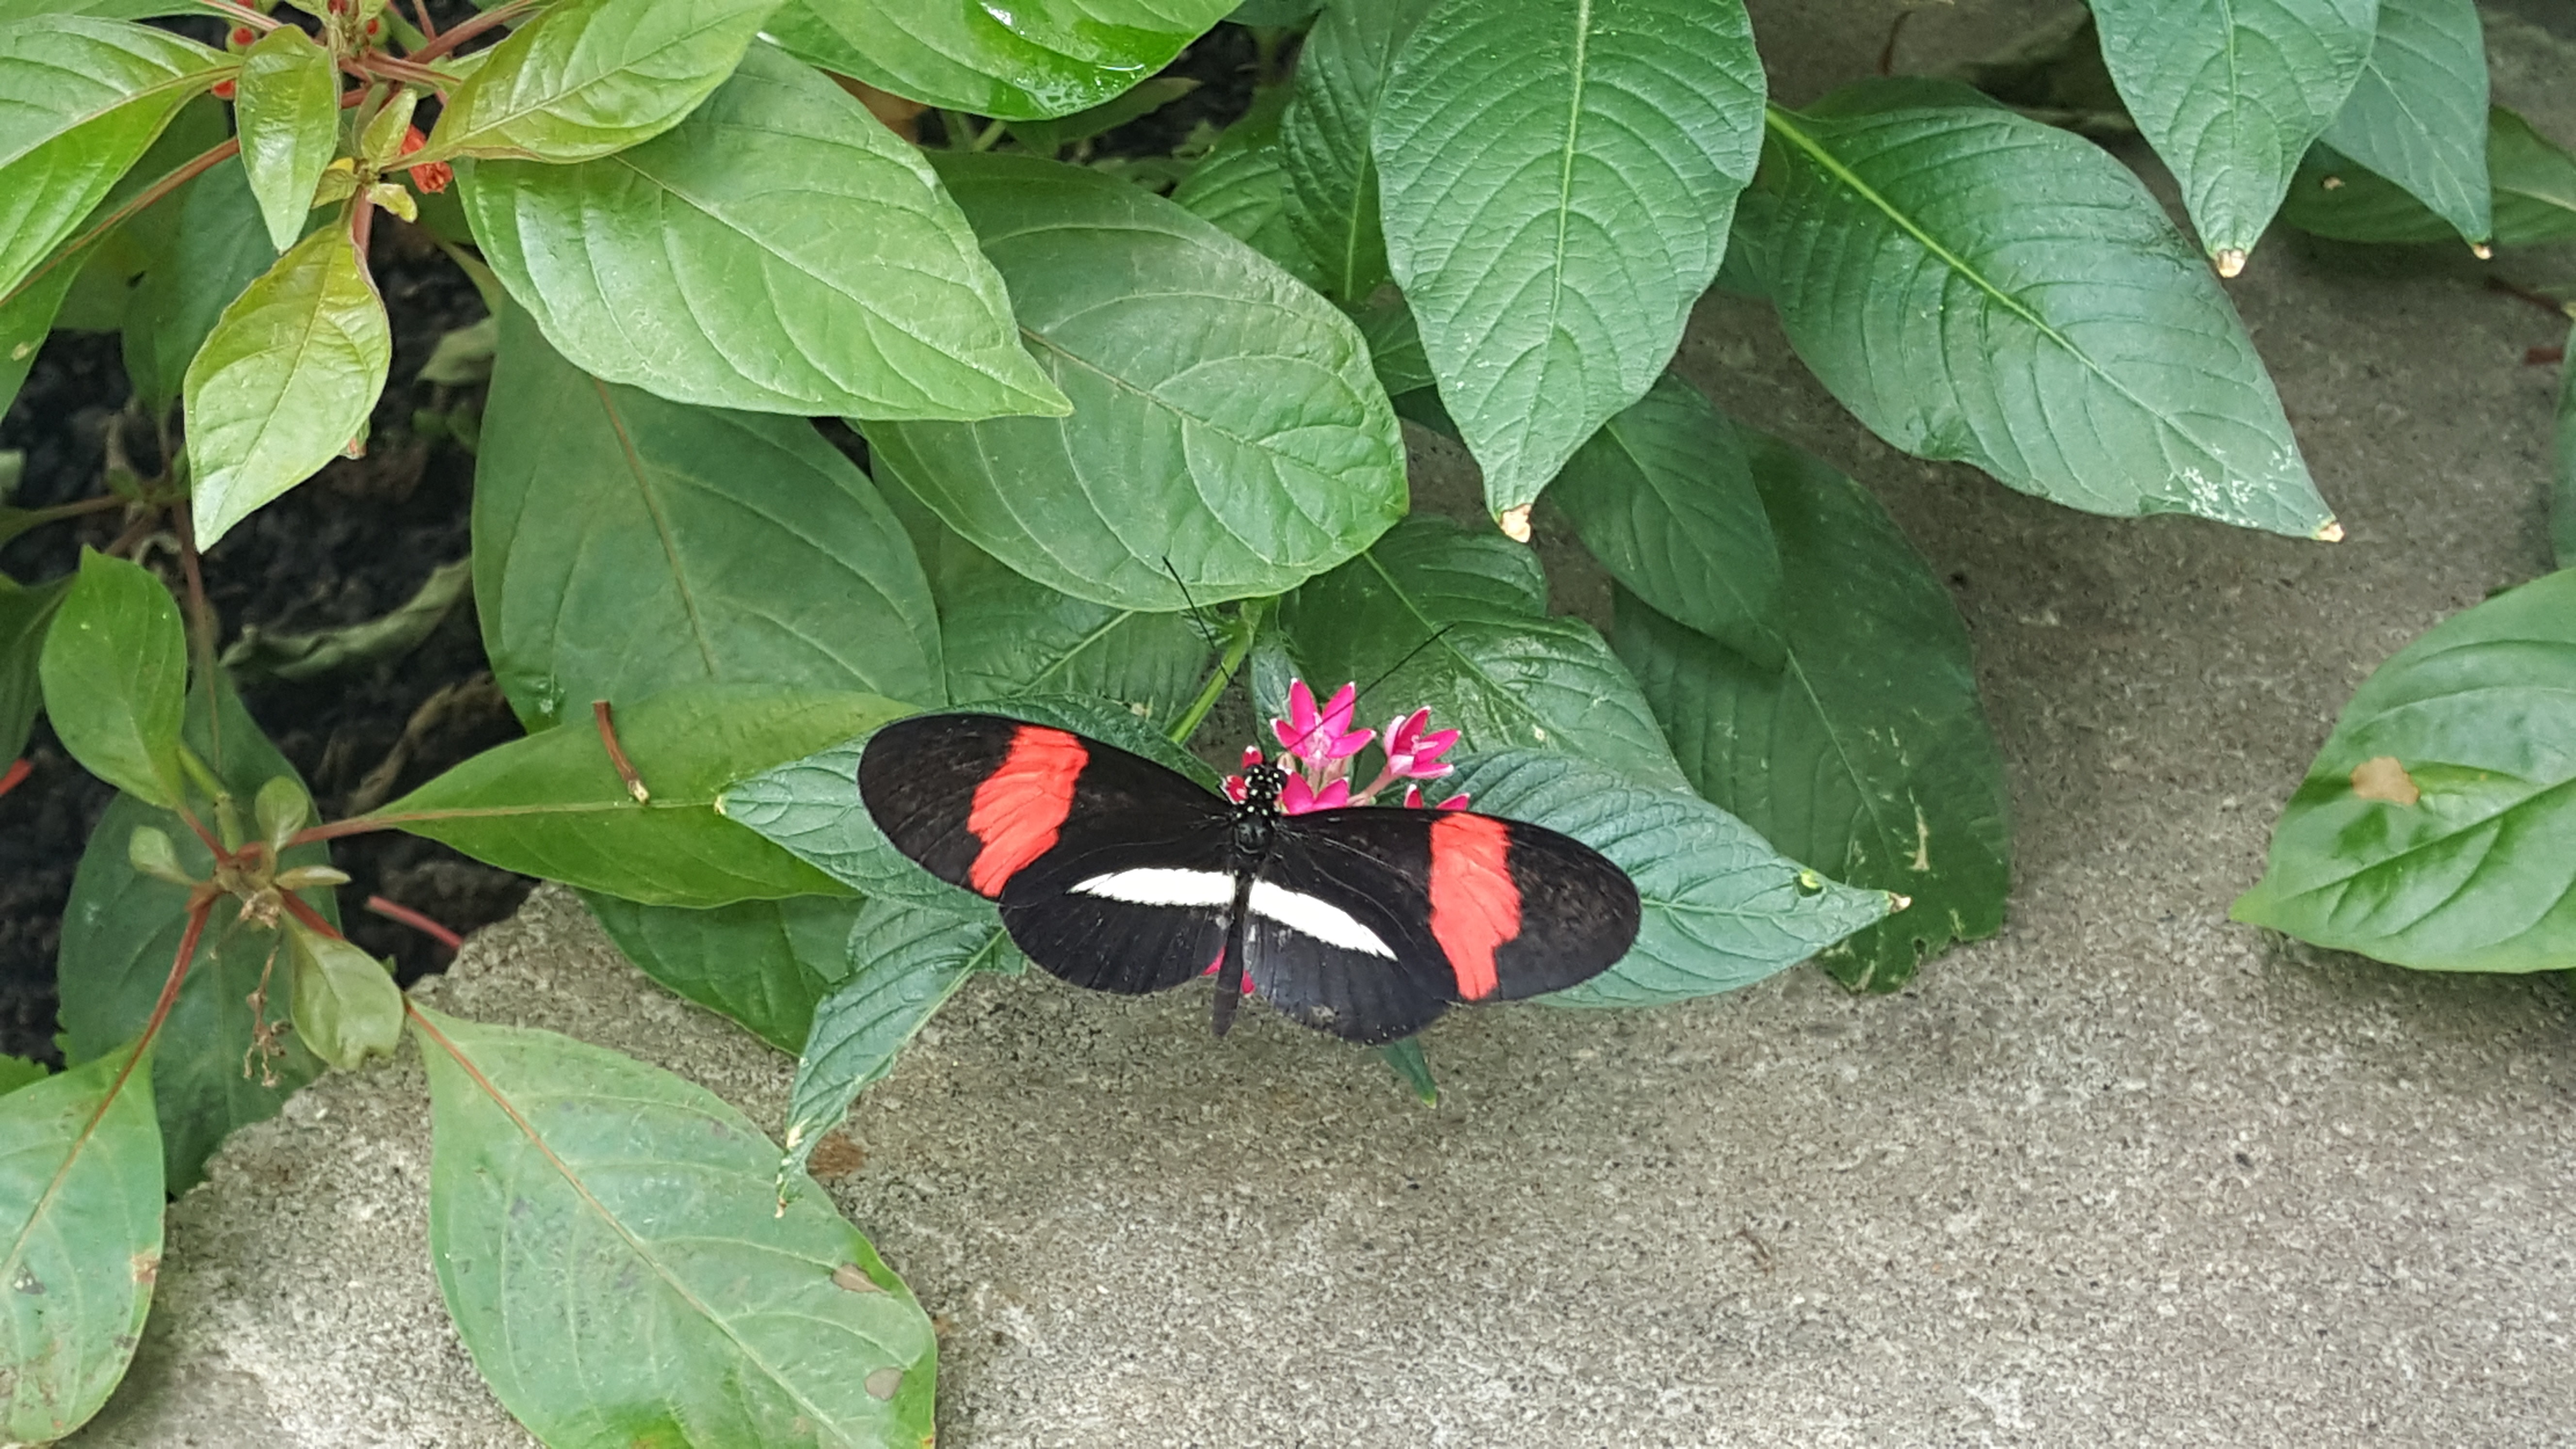
nature, plant, leaf, flower, spring, tropical, insect, natural, botany, butterfly, colorful, flora, invertebrate, flowering plant, heliconius, annual plant, land plant, moths and butterflies, longwing butterfly